Charles Rowan

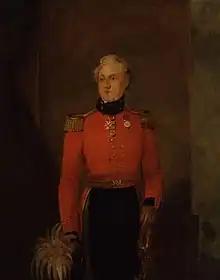
Portrait by William Salter (National Portrait Gallery)

Lieutenant-Colonel Sir Charles Rowan ("" 1782 – 8 May 1852) was an officer in the British Army, serving in the Peninsular War and Waterloo and the joint first Commissioner of Police of the Metropolis, head of the London Metropolitan Police.